Moti Lugasi

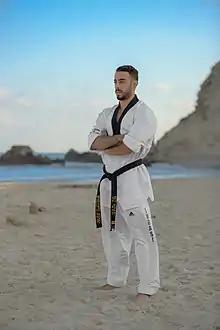
Moti lugasi pro athlete.

Moti Lugasi (born April 18, 1992) is an Israeli taekwondo athlete. He won a bronze medal at the age of 18 in the 54 kg (fin) class at the 2010 European Taekwondo Championships.